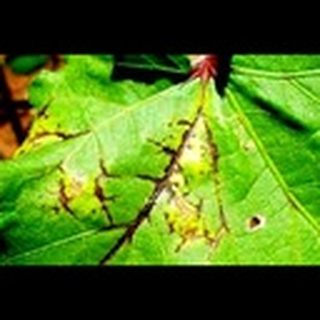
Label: cotton_bacterial_blight